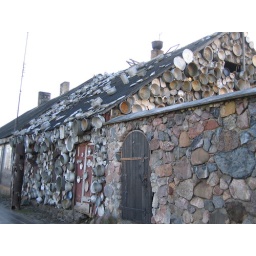
A house covered in pots in a small village in northern Lithunia